Yotsubashi Station

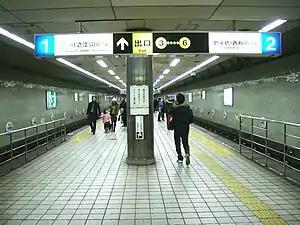
Station platform

is a railway station on the Osaka Metro Yotsubashi Line in Nishi-ku, Osaka, Japan.